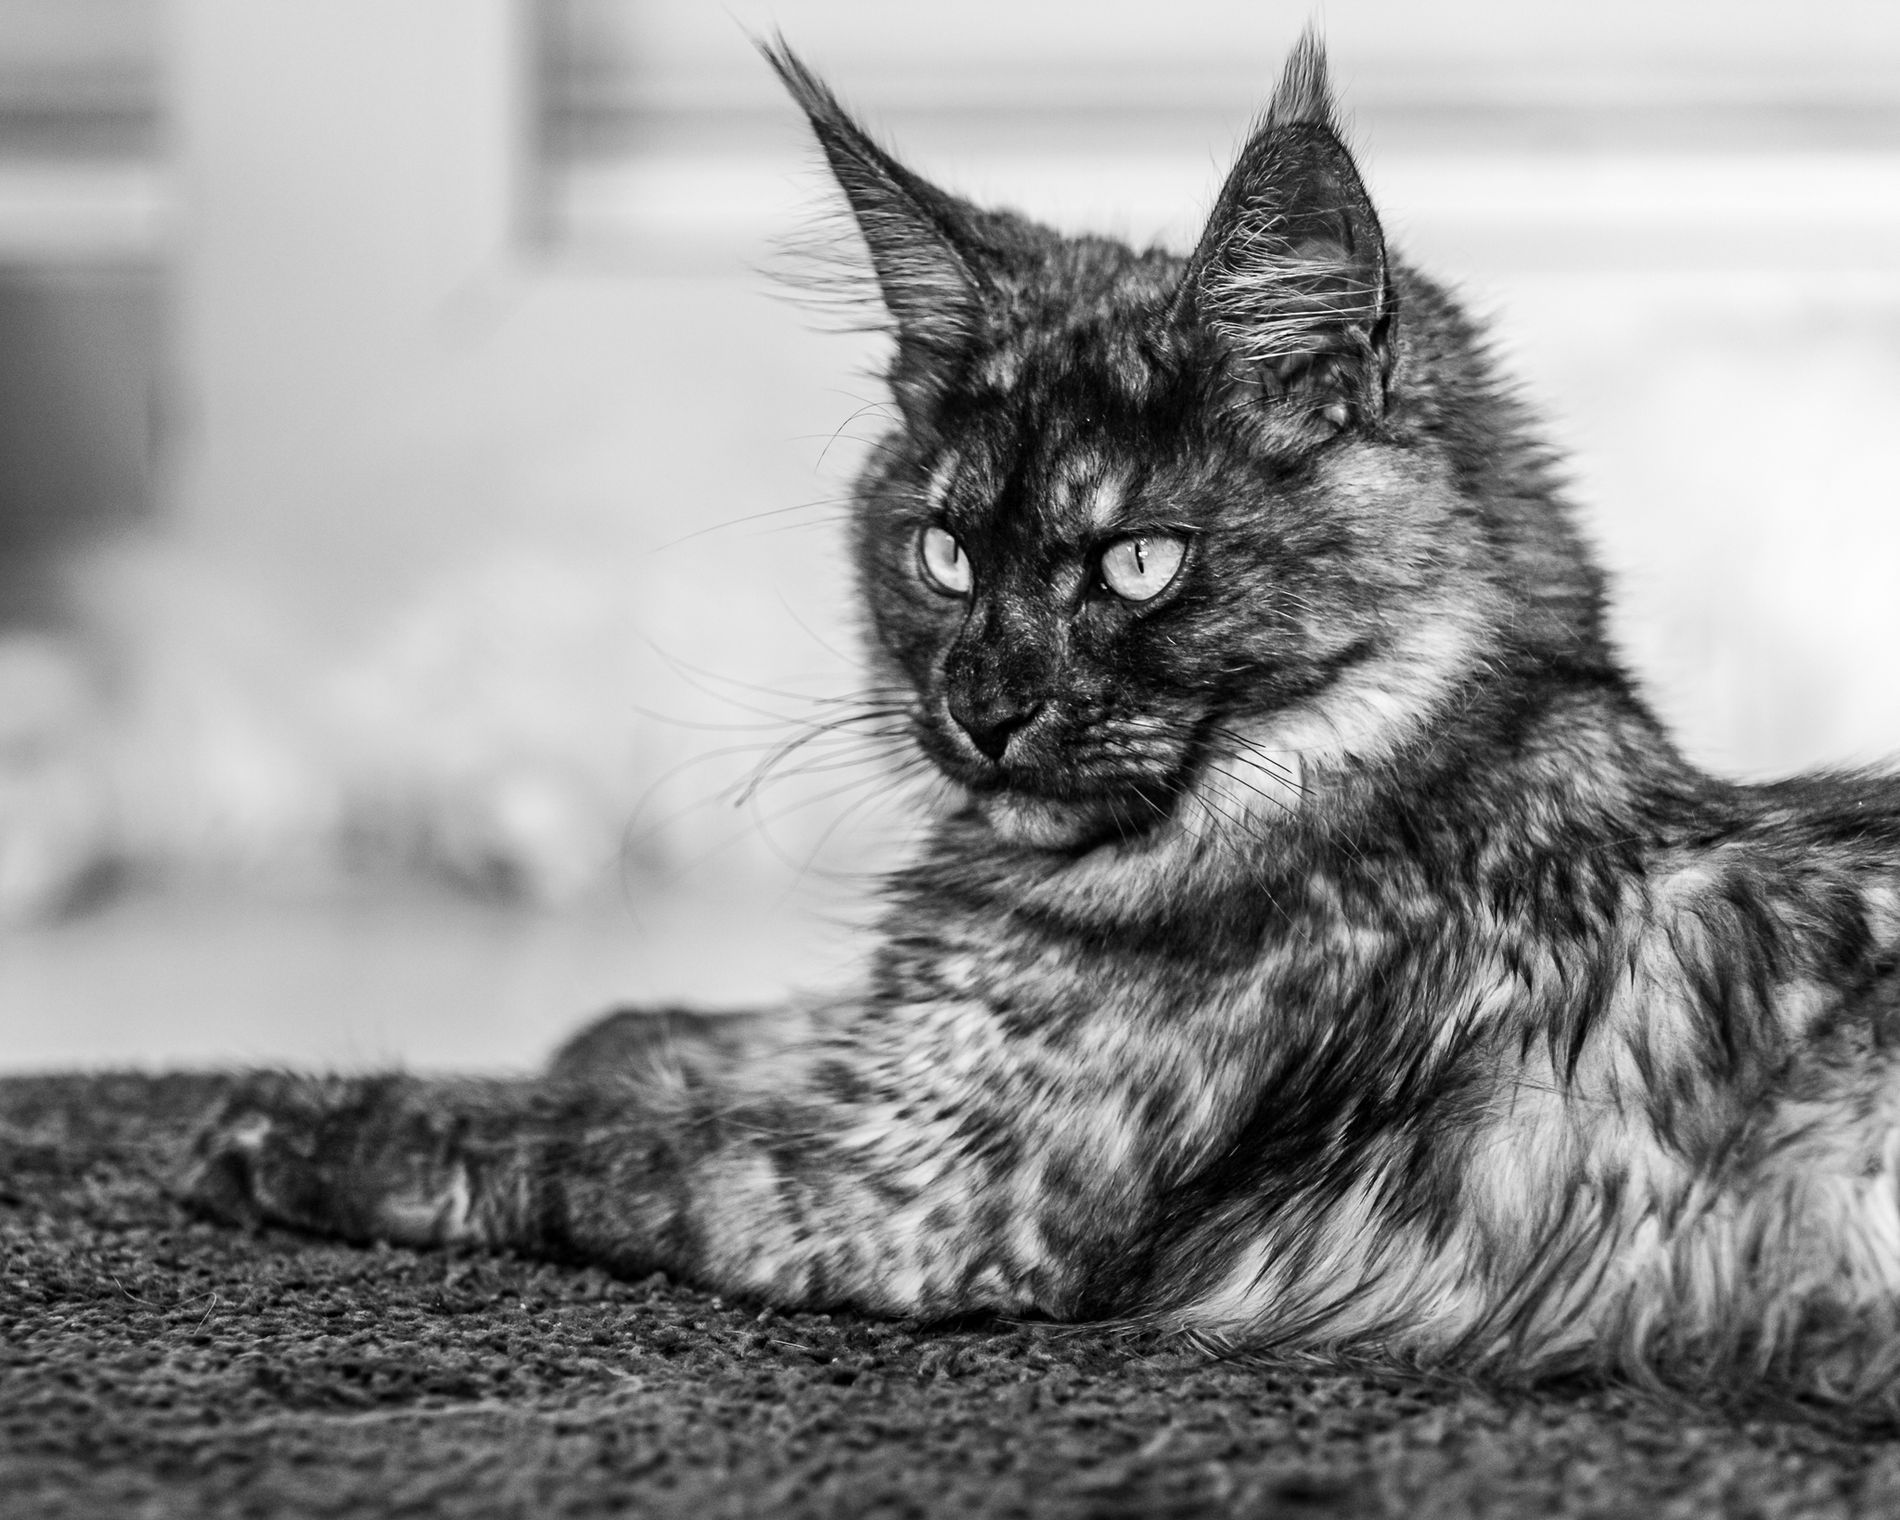
Black and white photo of Cat
This black and white image captures a cat ,The cat has a sharp expression, the cat has a dark and bright gray color, the cat looks to sit on a carpet , the carpet's color doesn't appear clearly, the background is blurry .
A close-up shot , This image captures a cat is lying on a carpet , the cat looks to be relaxing and quiet , the cat has a sharp and intense look , the atmosphere is dramatic and classy as the cat has a sharp look , the mood is serious  as the photo was taken in white and black color , the style is natural as the photo captures a cat ,the lighting is natural soft highlighting the cat's fur
Labels: Animal, Cat, Mammal, Pet, Manx, Kitten, Art, Abyssinian, Background, Ground, Carpet
Camera: NIKON CORPORATION NIKON D4
Lens: 70.0-200.0 mm f/2.8, 70.0-200.0 mm f/2.8
Aperture: F4
Exposure: 1/200 sec
ISO: 1600
Focal length: 105.0 mm